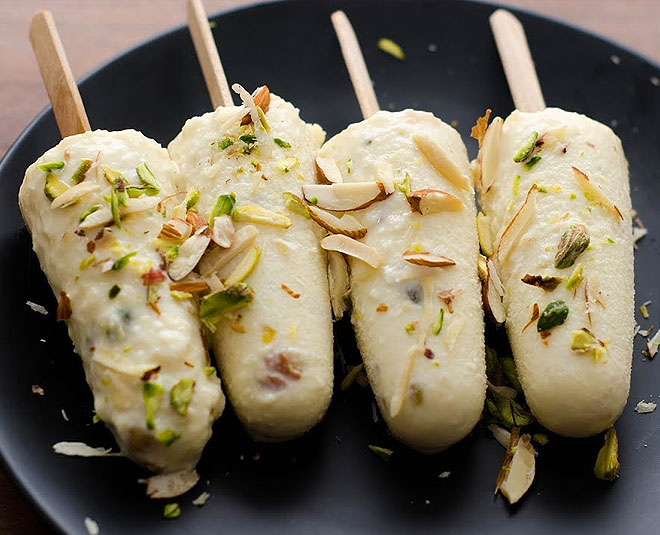
Dish: kulfi